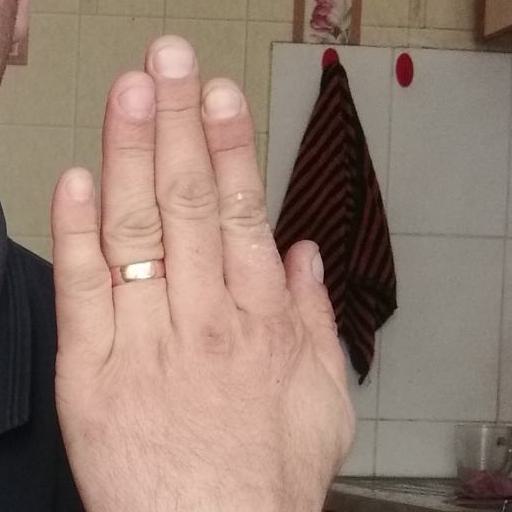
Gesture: stop_inverted